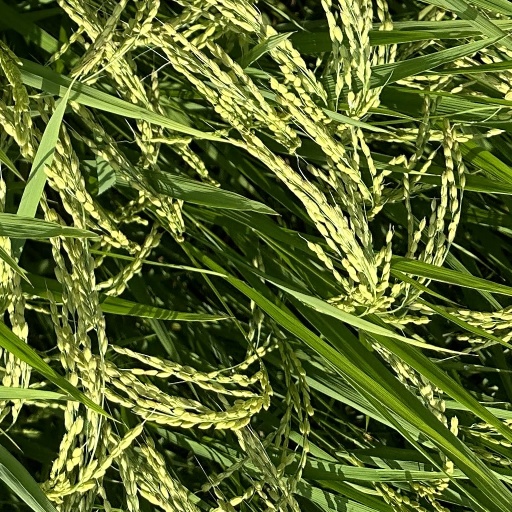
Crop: rice